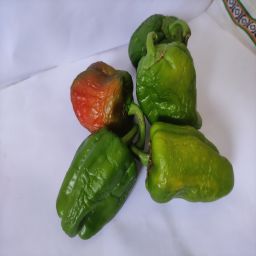
Crop: Bell Pepper
Quality: Ripe